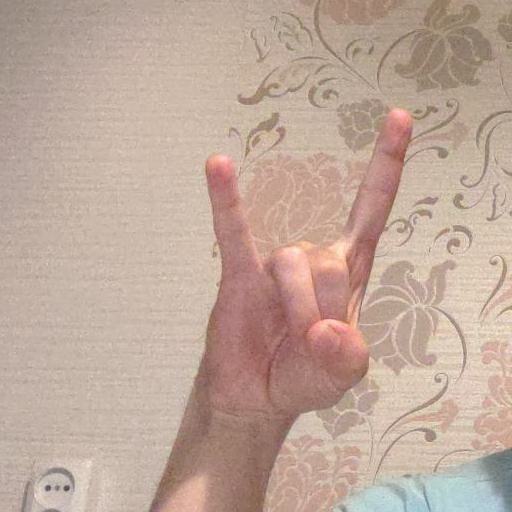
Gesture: rock